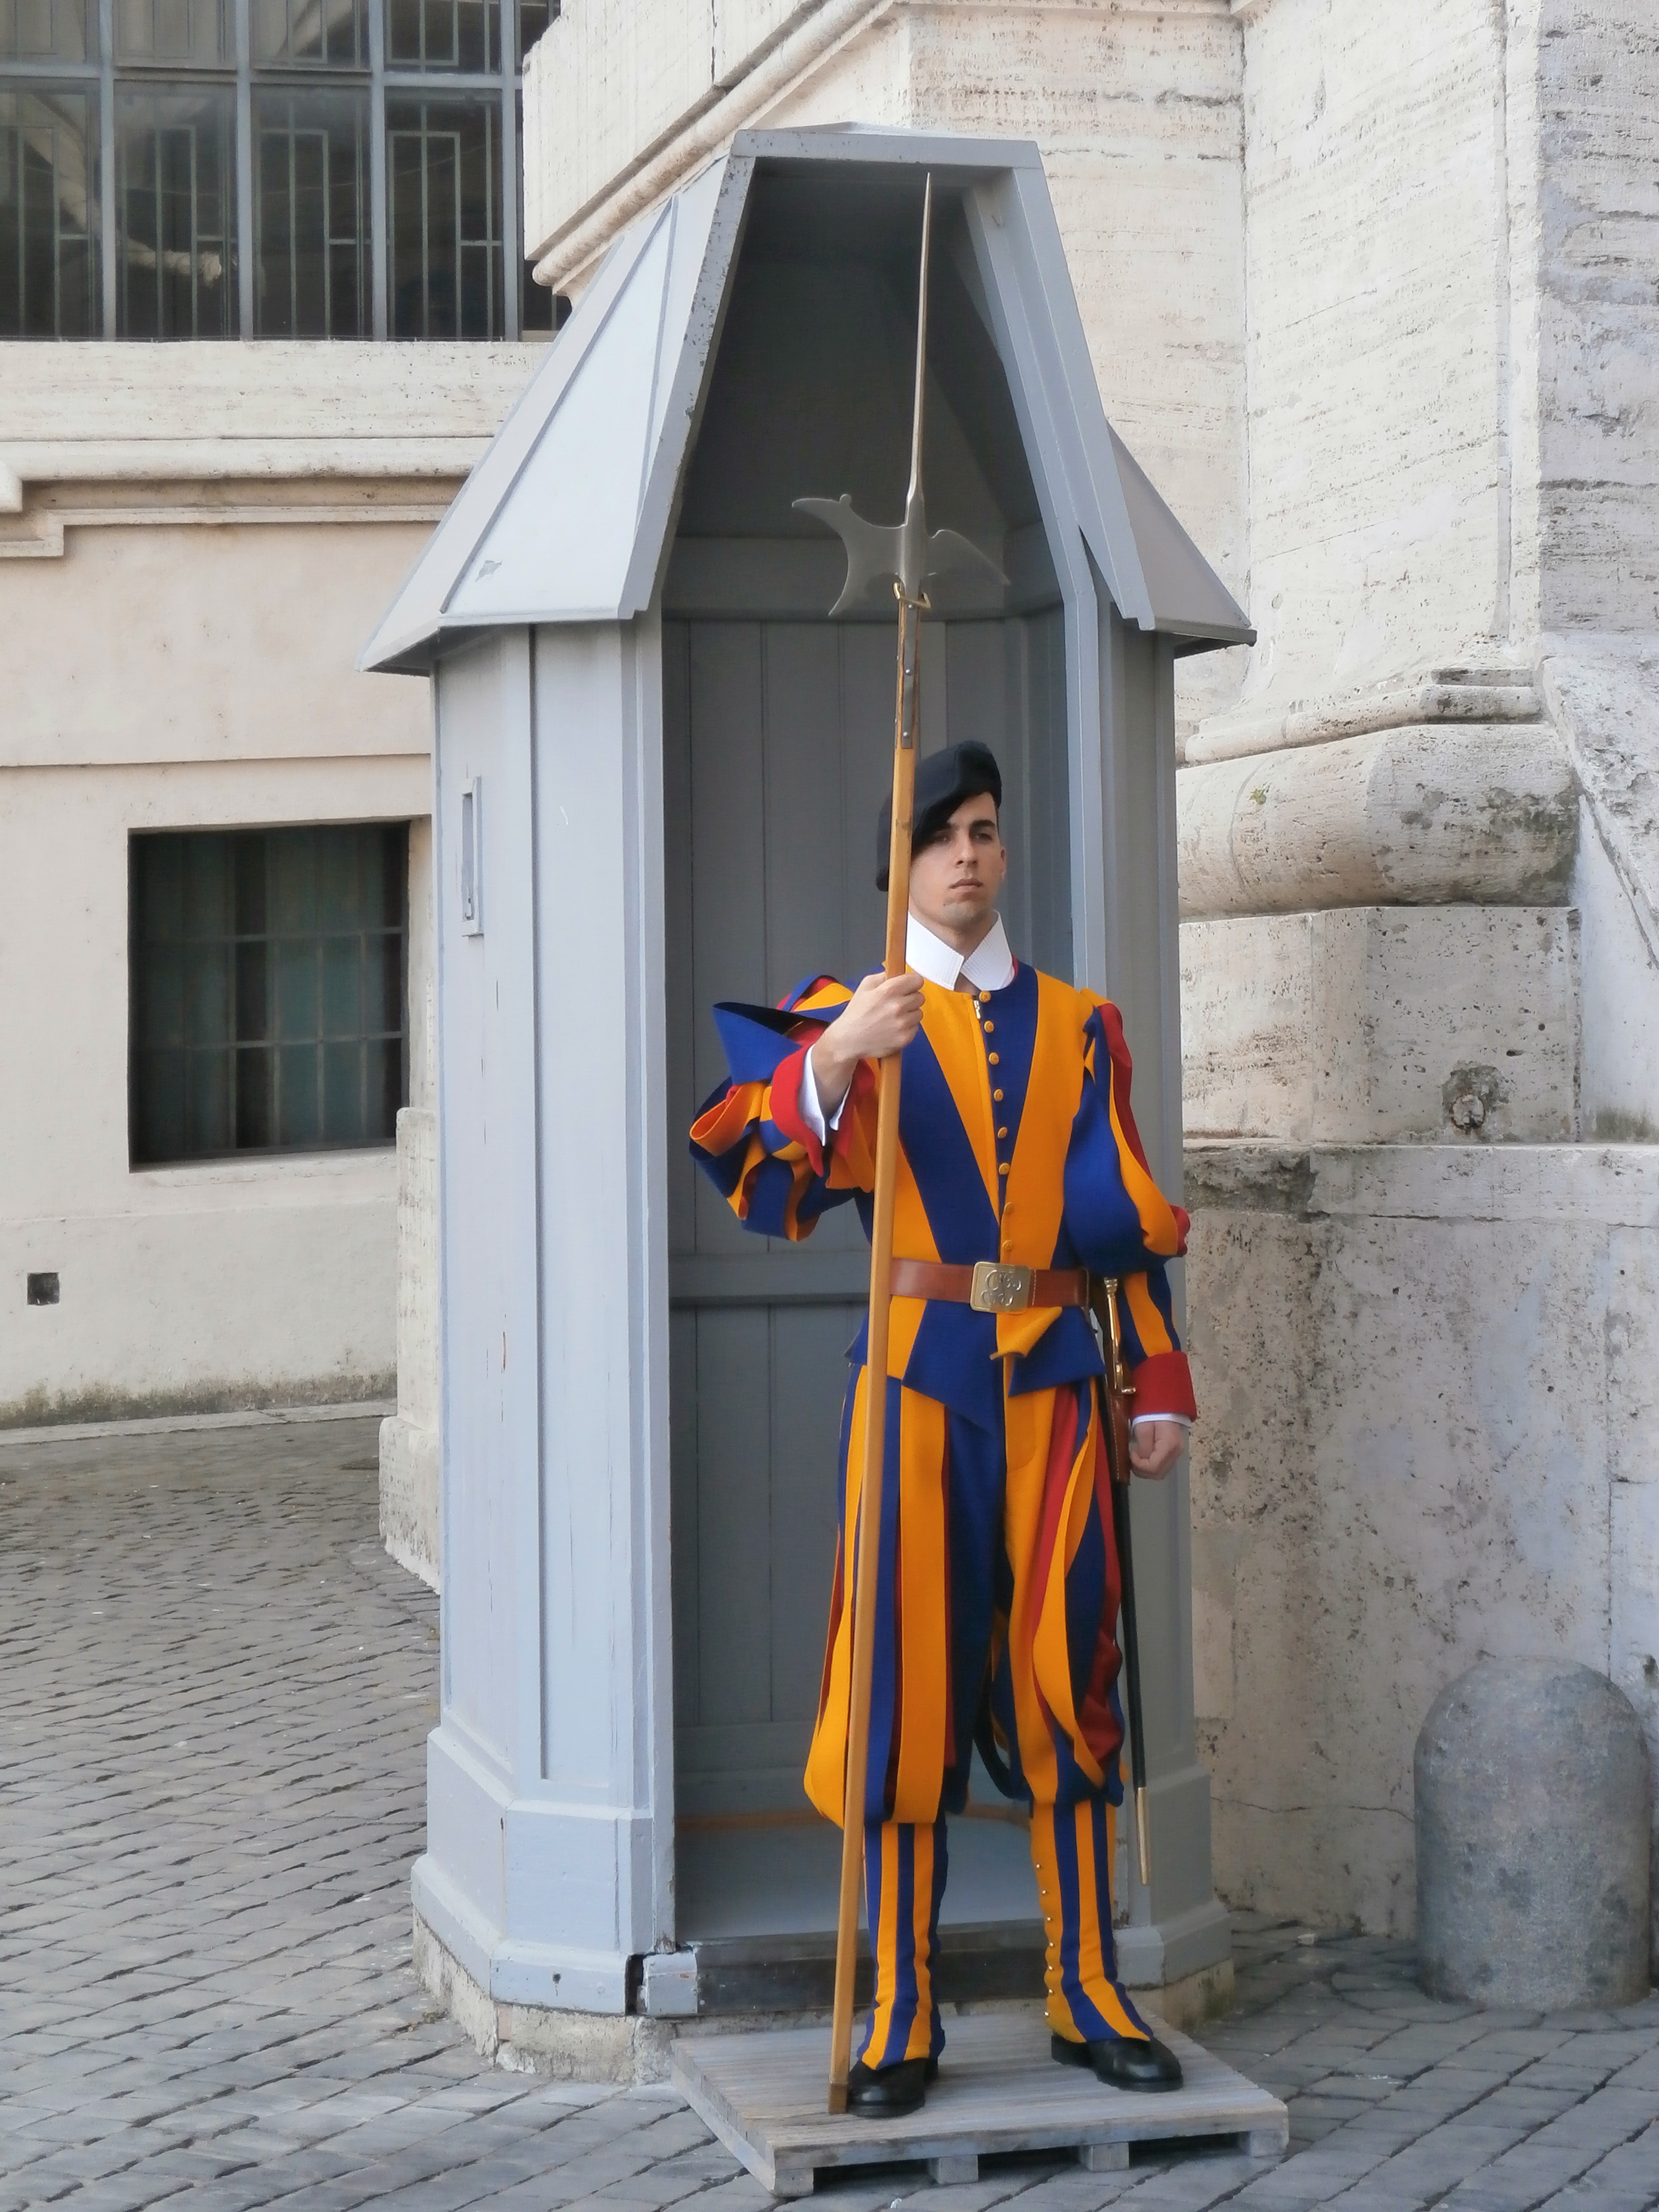
monument, statue, soldier, clothing, sculpture, rome, united, basilica, costume, the vatican, swiss guards